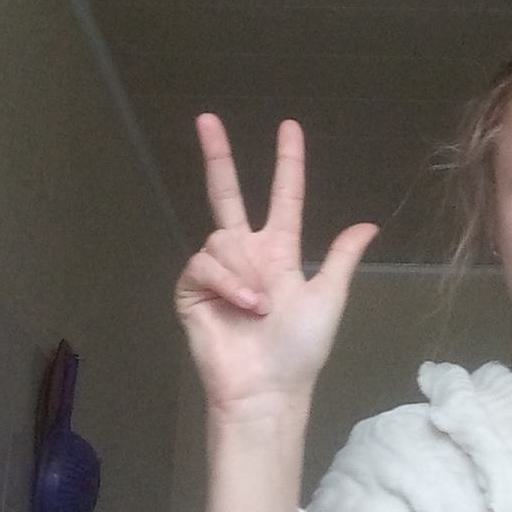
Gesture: three2